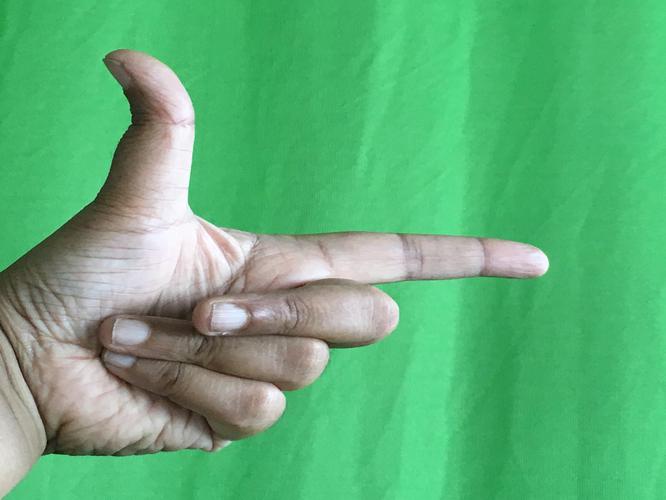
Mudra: Chandrakala
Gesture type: single_hand